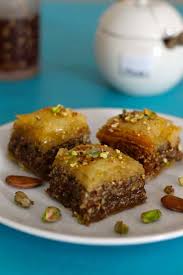
Yemek: baklava